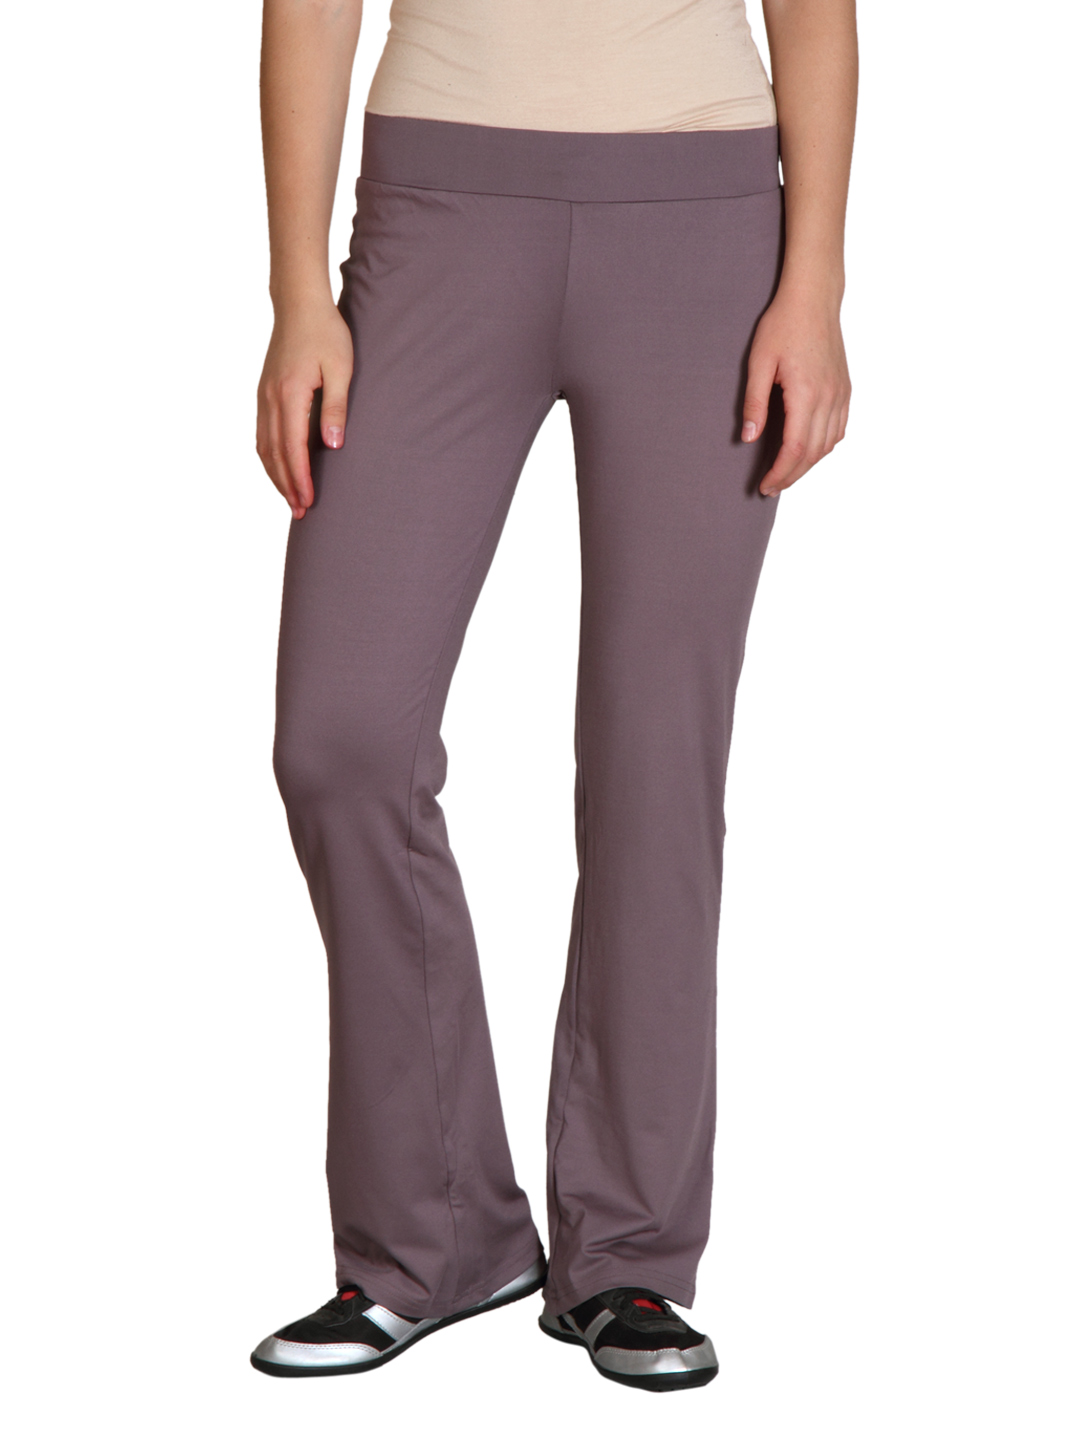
ADIDAS Women Mauve Track Pant
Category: Apparel / Bottomwear / Track Pants
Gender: Women
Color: Mauve
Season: Summer 2012
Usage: Casual